Sulitjelma Line

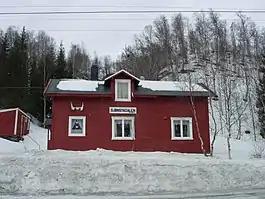
The former station at Sjønstå220pxMaffei locomotive No 4366 named "TYR", 1950

The Sulitjelma Line was a railway line that ran between Finneid in the town of Fauske to the village of Sulitjelma near the border with Sweden. The railway line was entirely inside Fauske Municipality in Nordland county, Norway. The line was built in 1891, over time it was lengthened until 1958 when it was connected to the Nordland Line (having a different rail gauge) and the sea port at Finneid. It existed as a branch of the Nordland Line from 1958 until 1972 when the line was closed and removed. The railway line followed the path of the present-day Norwegian County Road 830.